Aerial roof markings

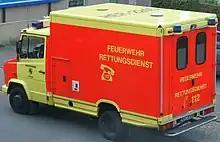
Aerial roof markings displaying the registration of an ambulance operated by the Herne city fire service

From 2006 onwards, single and double-decker buses operating London Buses services began having their roofs painted in heat-reflective white as part of a scheme to cool down their interiors in hot summer weather. This would eventually coincide with the introduction of roof markings, as shown in the image opposite. The first three letters denote the operator (GAG is Go-Ahead Group) and the remaining letters and numbers are the fleet number (SEe200), which also appears on the front and rear of the vehicle.